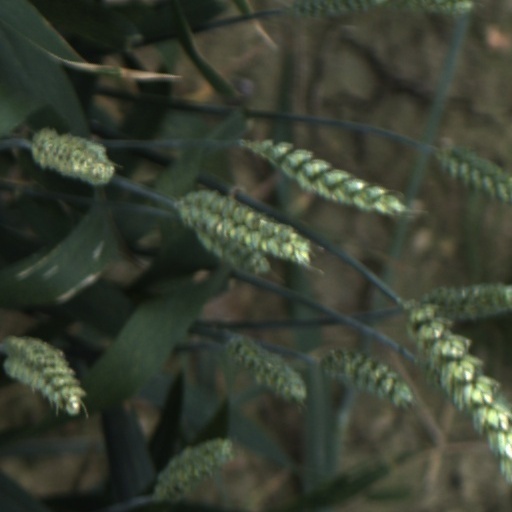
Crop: wheat